My Soul to Keep

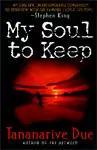

My Soul to Keep is a 1997 novel by American writer Tananarive Due. It is the first book in Due's "African Immortals" series and was followed by "The Living Blood" (2001). The third book in the series, "Blood Colony", was published in 2008.